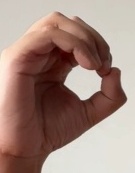
ASL sign: O